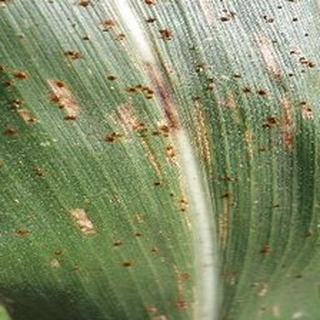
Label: corn_gray_leaf_spot